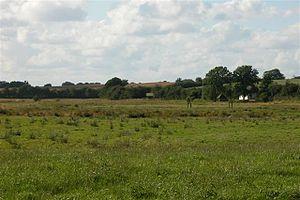
Nydam Mose est un site archéologique danois à environ huit kilomètres de Sønderborg.